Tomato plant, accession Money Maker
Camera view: horizontal (90 deg, fisheye); turntable rotation: 270 degrees
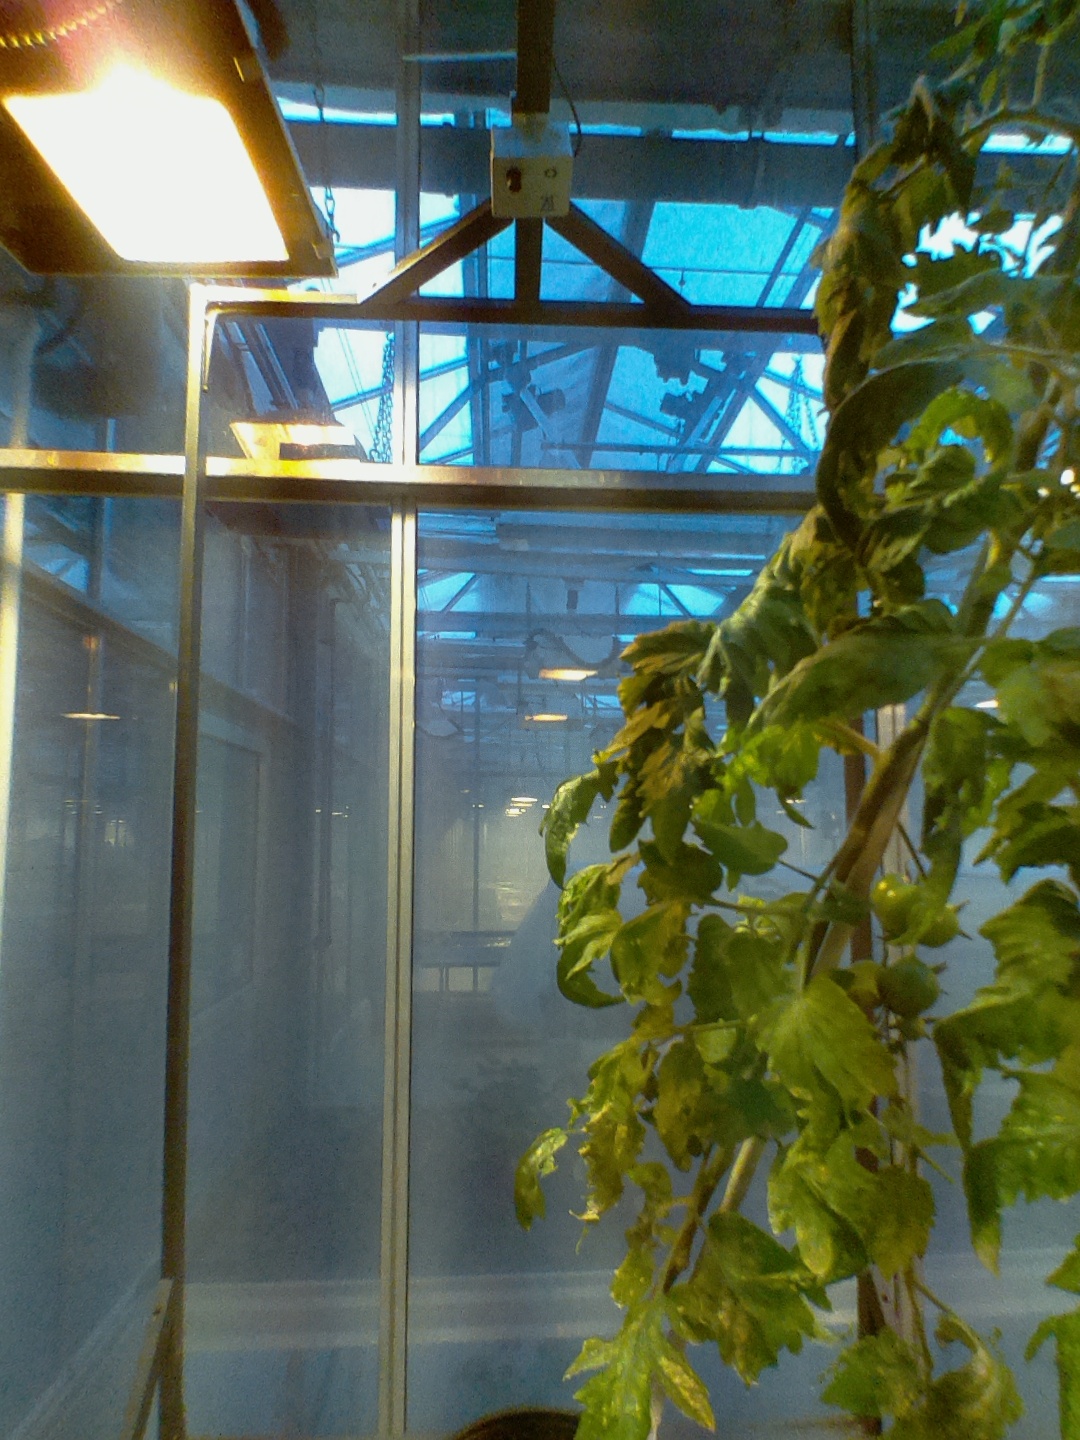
BBCH growth stage 75: 50%-60% of final fruit size